Rudolph Dirks

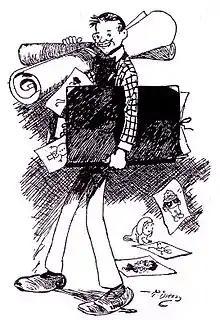
Dirks' self-caricature

Dirks took time off from his "Journal" work to serve his country in the Spanish–American War and on other occasions. In 1912, he requested a year's leave to tour Europe with his wife. The request led to a rupture with the "Journal". After a lengthy and notorious legal battle, the federal courts ruled that Dirks had the right to continue to draw his characters for a rival newspaper chain but that the "Journal" retained the right to the title "The Katzenjammer Kids". Dirks thereupon began drawing a comic strip titled "Hans and Fritz" for the "World", beginning in 1914. Anti-German sentiment during World War I led to the strip being renamed "The Captain and the Kids". The "Journal" chose H. H. Knerr to continue "The Katzenjammer Kids", and he and his successors have carried it on to the present day. "The Captain and the Kids" was distributed by United Feature Syndicate while King Features Syndicate handled "The Katzenjammer Kids".